The Wrong Move

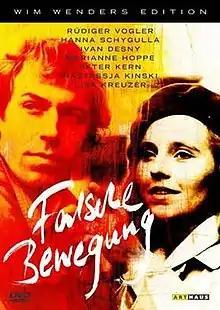
Theatrical release poster

The Wrong Move ( – "False Movement") is a 1975 German road movie directed by Wim Wenders. This was the second part of Wenders' ""Road Movie" trilogy" which included "Alice in the Cities" (1974) and "Kings of the Road" (1976).